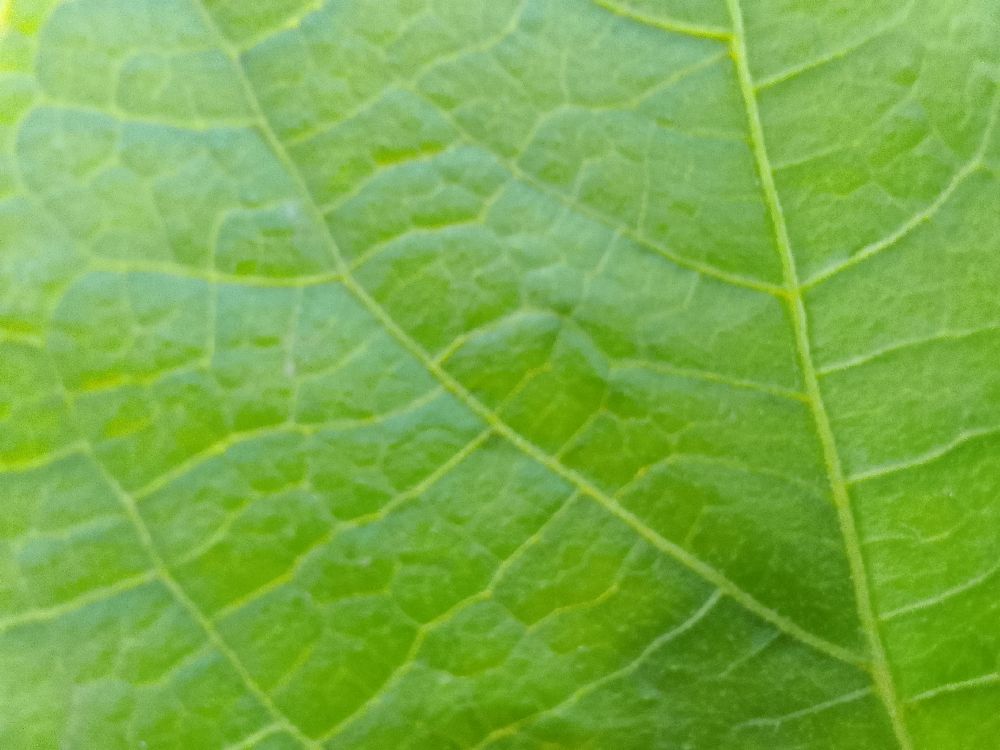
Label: healthy